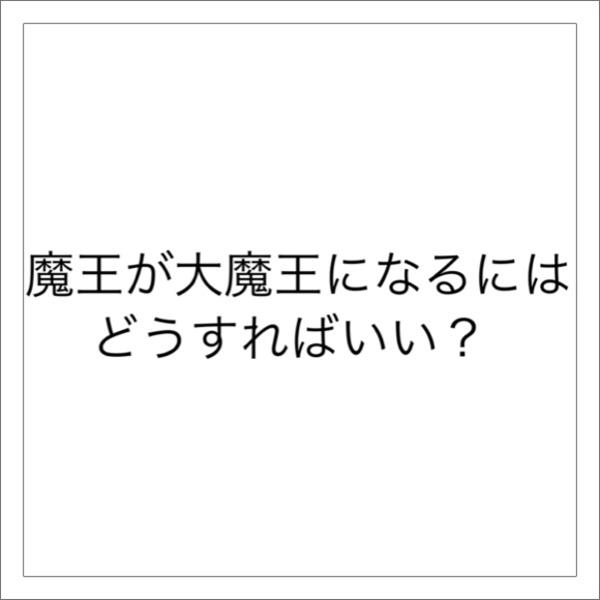
回答: ピコ太郎ブームが終われば戻る